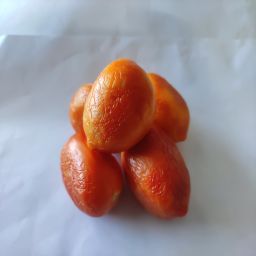
Crop: Tomato
Quality: Old